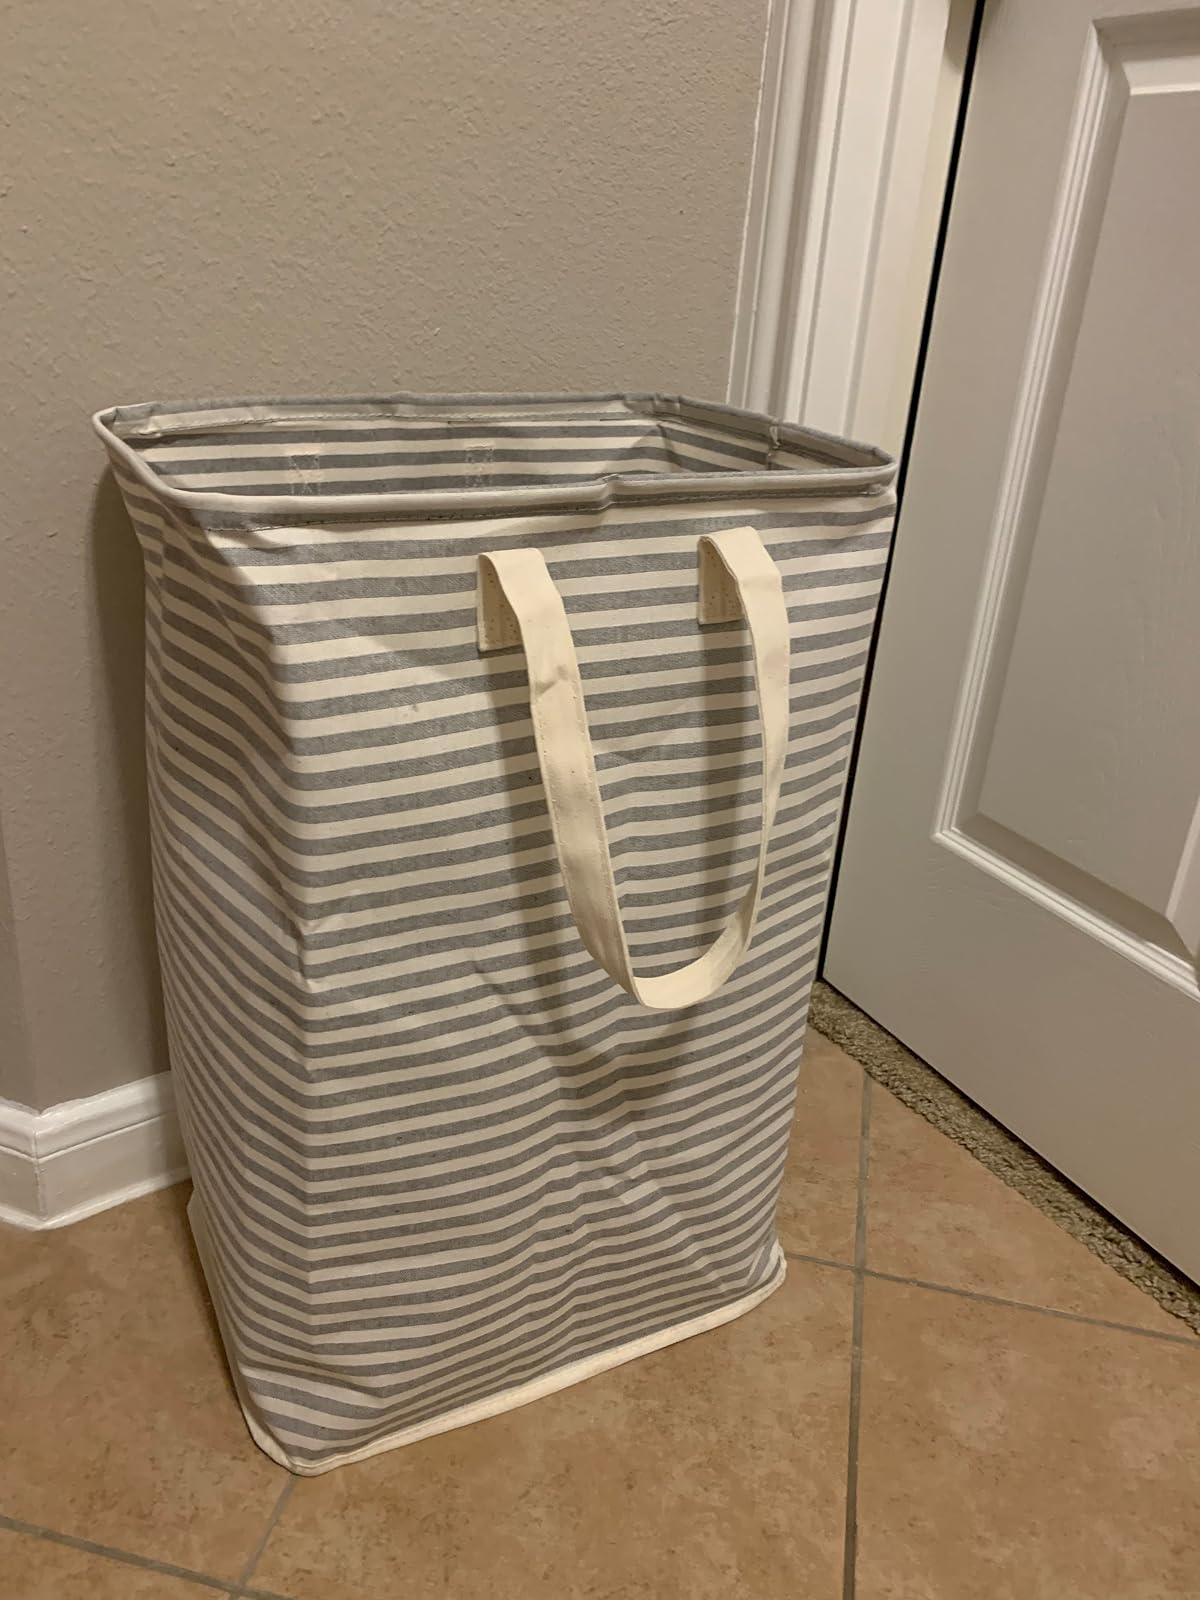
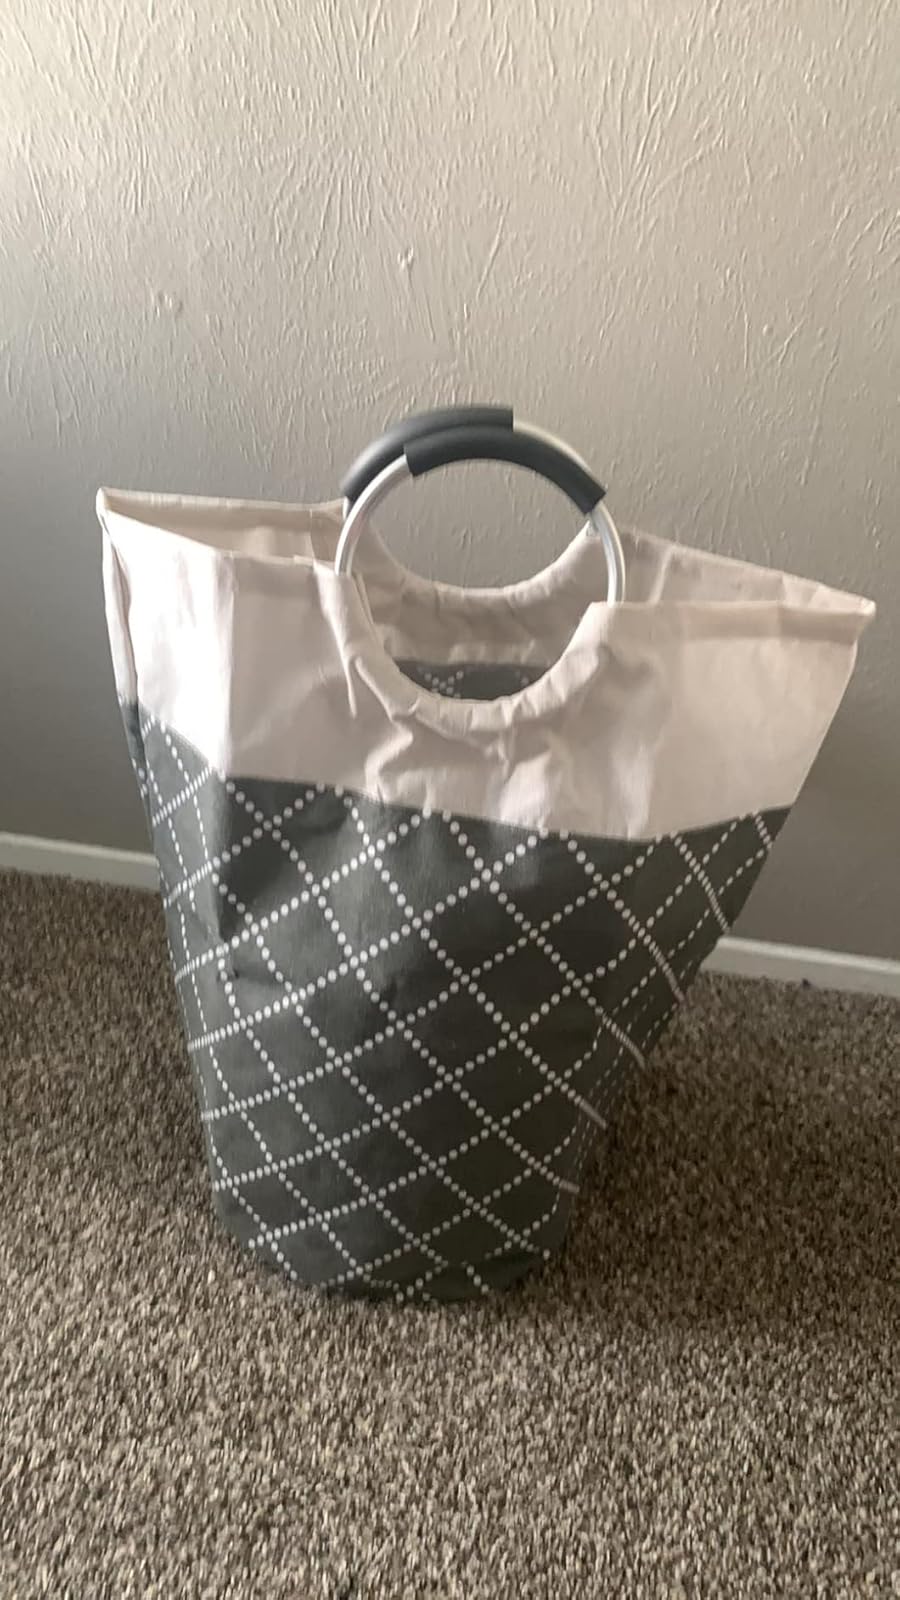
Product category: items_hamper
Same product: no